Illusion knitting

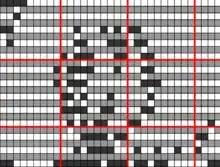
Detail of chart showing Marilyn Monroe's eye

Steve Plummer is a knitting artist who previously specialised in knitting wall-hangings and other items, primarily for the teaching of Mathematics. He approached illusion knitting from a mathematician's point of view and started to use a different method of charting.